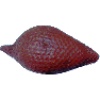
Label: Salak 1